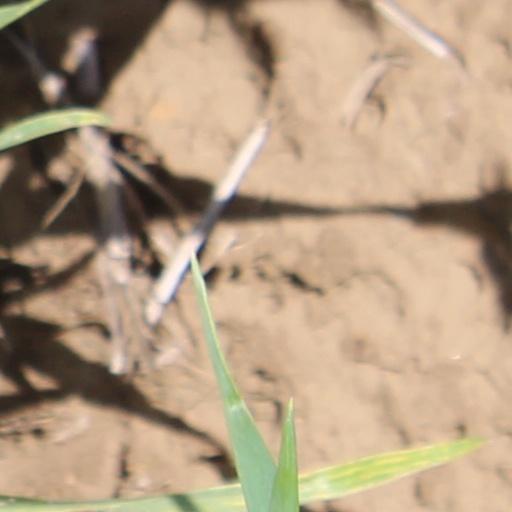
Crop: wheat